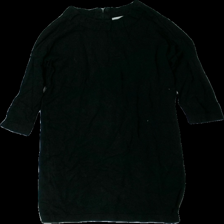
View: front
Type: Dress
Category: Ladies
Brand: Not in the list
Brand text on label: Vero Moda
Colors: Black
Material: 88% viscose, 12% cotton
Cut: Regular, C-collar
Size: XS
Season: All
Price range: <50
Recommended usage: Export